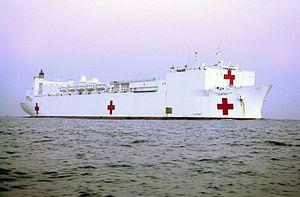
Dans les conventions radiotéléphoniques internationales, pan-pan est l'appel d'urgence lorsque la sécurité d’un aéronef, d'un navire ou d'une personne est menacée, par exemple lorsque quelqu'un est blessé ou tombe malade à bord. Cet appel se répète trois fois. L'appel d'urgence est émis sur une fréquence internationale de détresse et d'appel en radiotéléphonie ou une fréquence de travail. Il sera traité après les messages de détresse Mayday.
La fréquence 2 182 kHz ou 2,182 MHz désignée aussi par sa longueur d'onde: 137,5 mètres est la fréquence internationale de détresse et d'appel en radiotéléphonie sur ondes hectométrique pour les stations du service maritime. Cette bande marine est comprise entre 1 605 kHz et 4 000 kHz en plusieurs sous bandes. Appelée aussi « bande chalutier », cette bande est utilisée pour les radiocommunications maritimes en bande latérale supérieure USB avec une portée d'exploitation inférieure à 600 km.
Les radiocommunications de catastrophe jouent un rôle capital déterminant à tous les stades de la gestion des catastrophes.
Le canal 16 ou voie 16 de la bande marine VHF est la fréquence internationale de détresse et d'appel en radiotéléphonie. Le canal 16 doit être veillé en permanence par tous les navires, afin de recevoir les appels de routine, de sécurité ou d'urgence ainsi que les messages de détresse. La portée d'exploitation est inférieure à 60 km.
Un navire-hôpital est un bateau construit, transformé ou aménagé, en vue de remplir une seule tâche, porter secours à des naufragés, des blessés ou des malades. Il a pour fonction de servir de centre de soins, en offrant toutes les fonctionnalités d'un hôpital terrestre. La plupart de ces bateaux sont mis en œuvre par les marines militaires de différents États du monde. Mais on en trouve, comme le fut le Hope, mis en œuvre par des organisations non gouvernementales.
La fréquence de 500 kHz est la fréquence de détresse et d'appel en radiotélégraphie Morse ’ pour les stations du service mobile maritime et aéronautique .) travaillant dans la bande comprise de 415 kHz à 526,5 kHz, avec une portée d'exploitation jusqu'à 1 000 km.